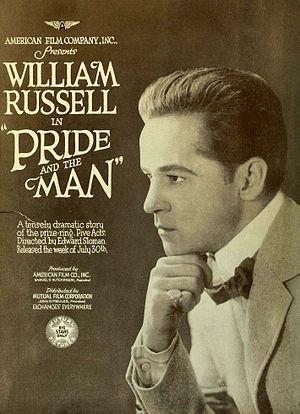
Pride and the Man est un film américain réalisé par Edward Sloman et sorti en 1917.